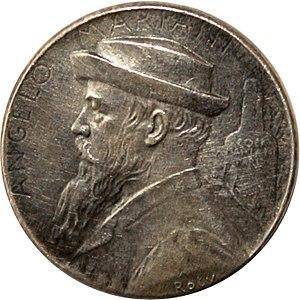
Médaille d'Angelo Mariani par Oscar Roty
Ange François Mariani, dit « Angelo Mariani », né le 17 décembre 1838 à Pero-Casevecchie et mort le 1ᵉʳ avril 1914 à Saint-Raphaël, est un préparateur en pharmacie, industriel, bibliophile, mécène et philanthrope français, inventeur du vin Mariani à la coca du Pérou popularisé par l'album du même nom.